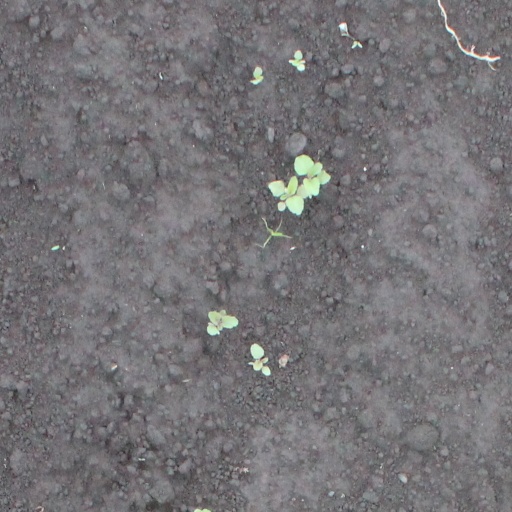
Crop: soybean